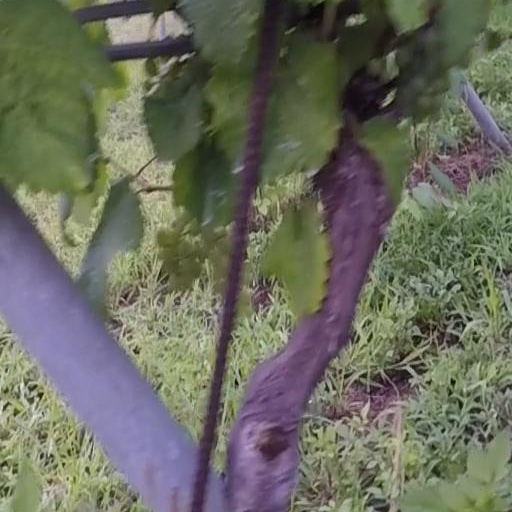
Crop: grape